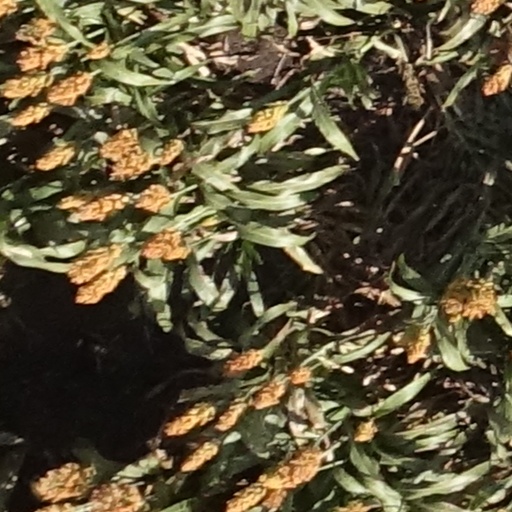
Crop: sorghum